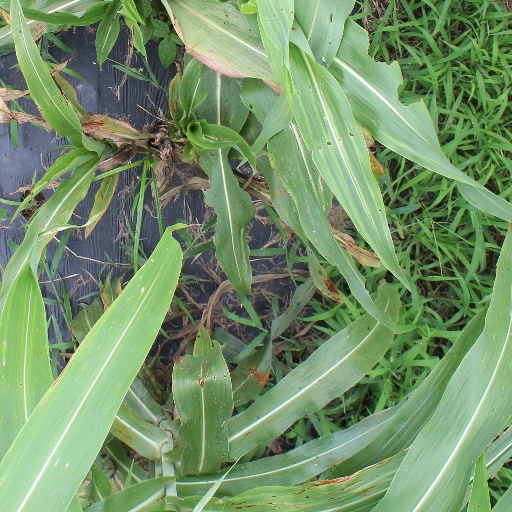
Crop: sorghum